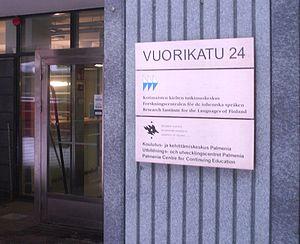
L'Institut de langues de Finlande est un institut de recherche linguistique finlandais axé sur le finnois, le suédois, les langues sames, le romani, et la langue des signes finlandaise.